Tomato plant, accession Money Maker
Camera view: horizontal (90 deg, fisheye); turntable rotation: 30 degrees
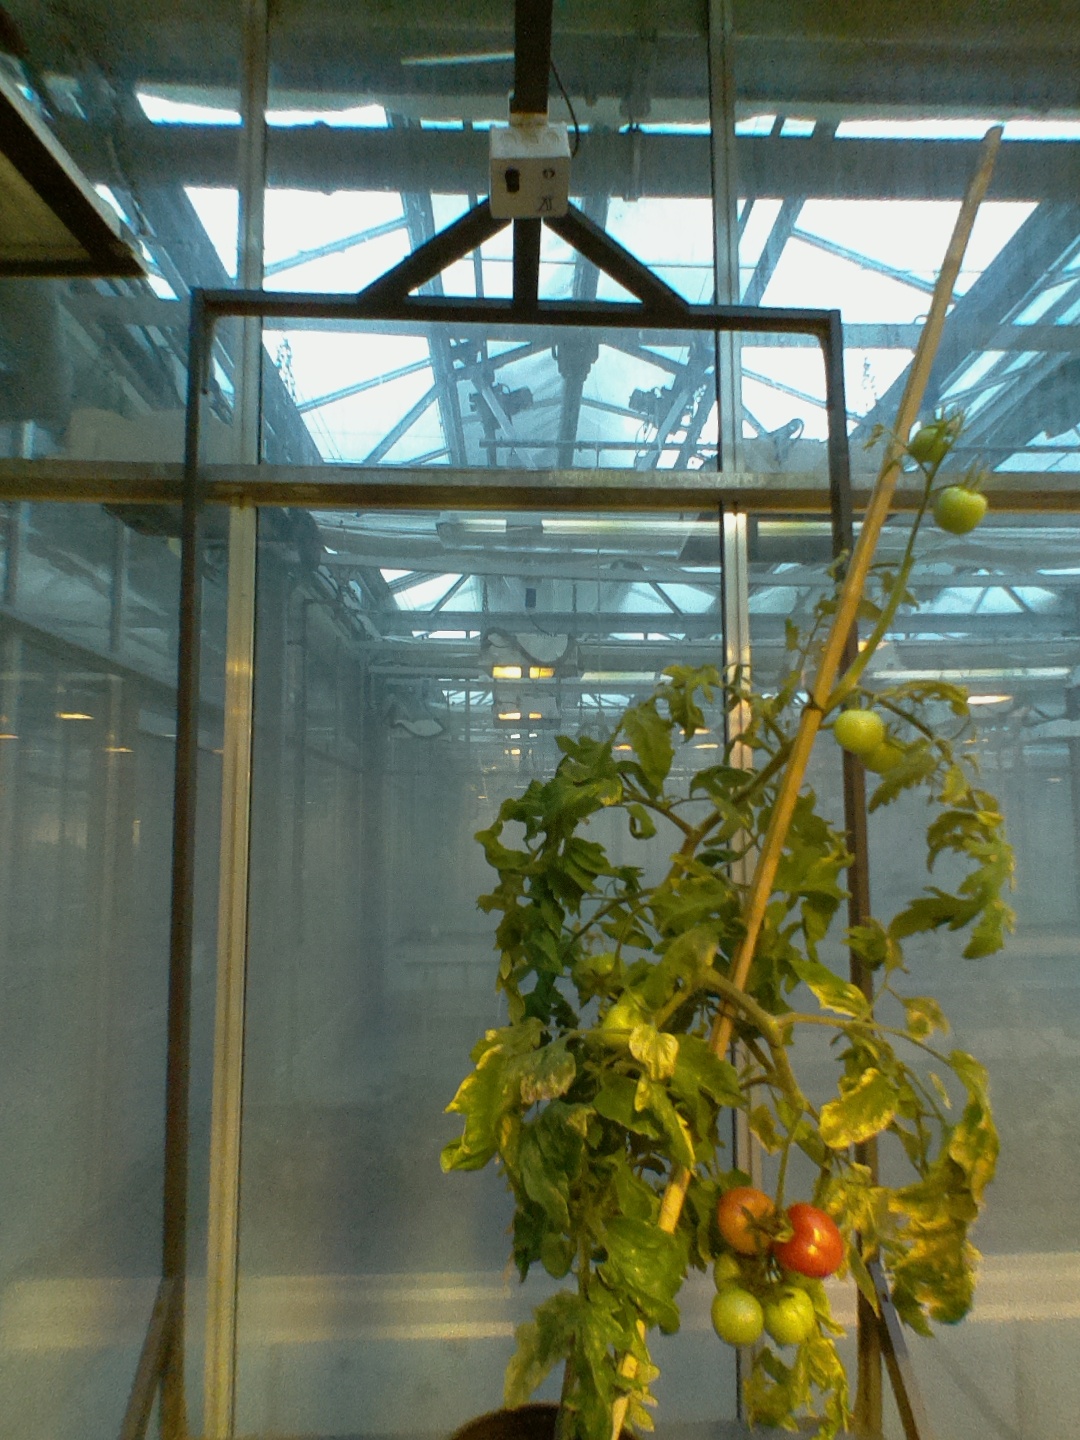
BBCH growth stage 82: 20%-30% of fruits show typical fully ripe color